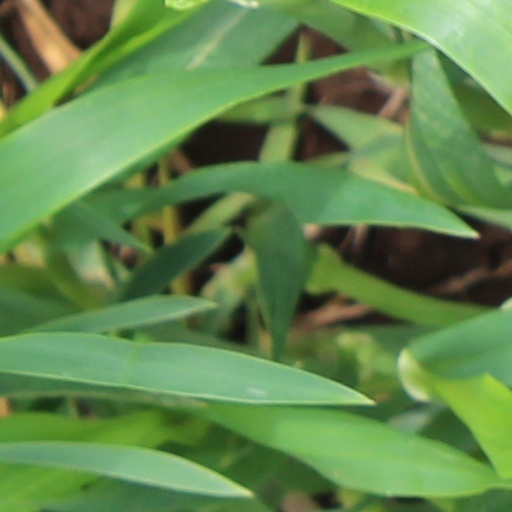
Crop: wheat